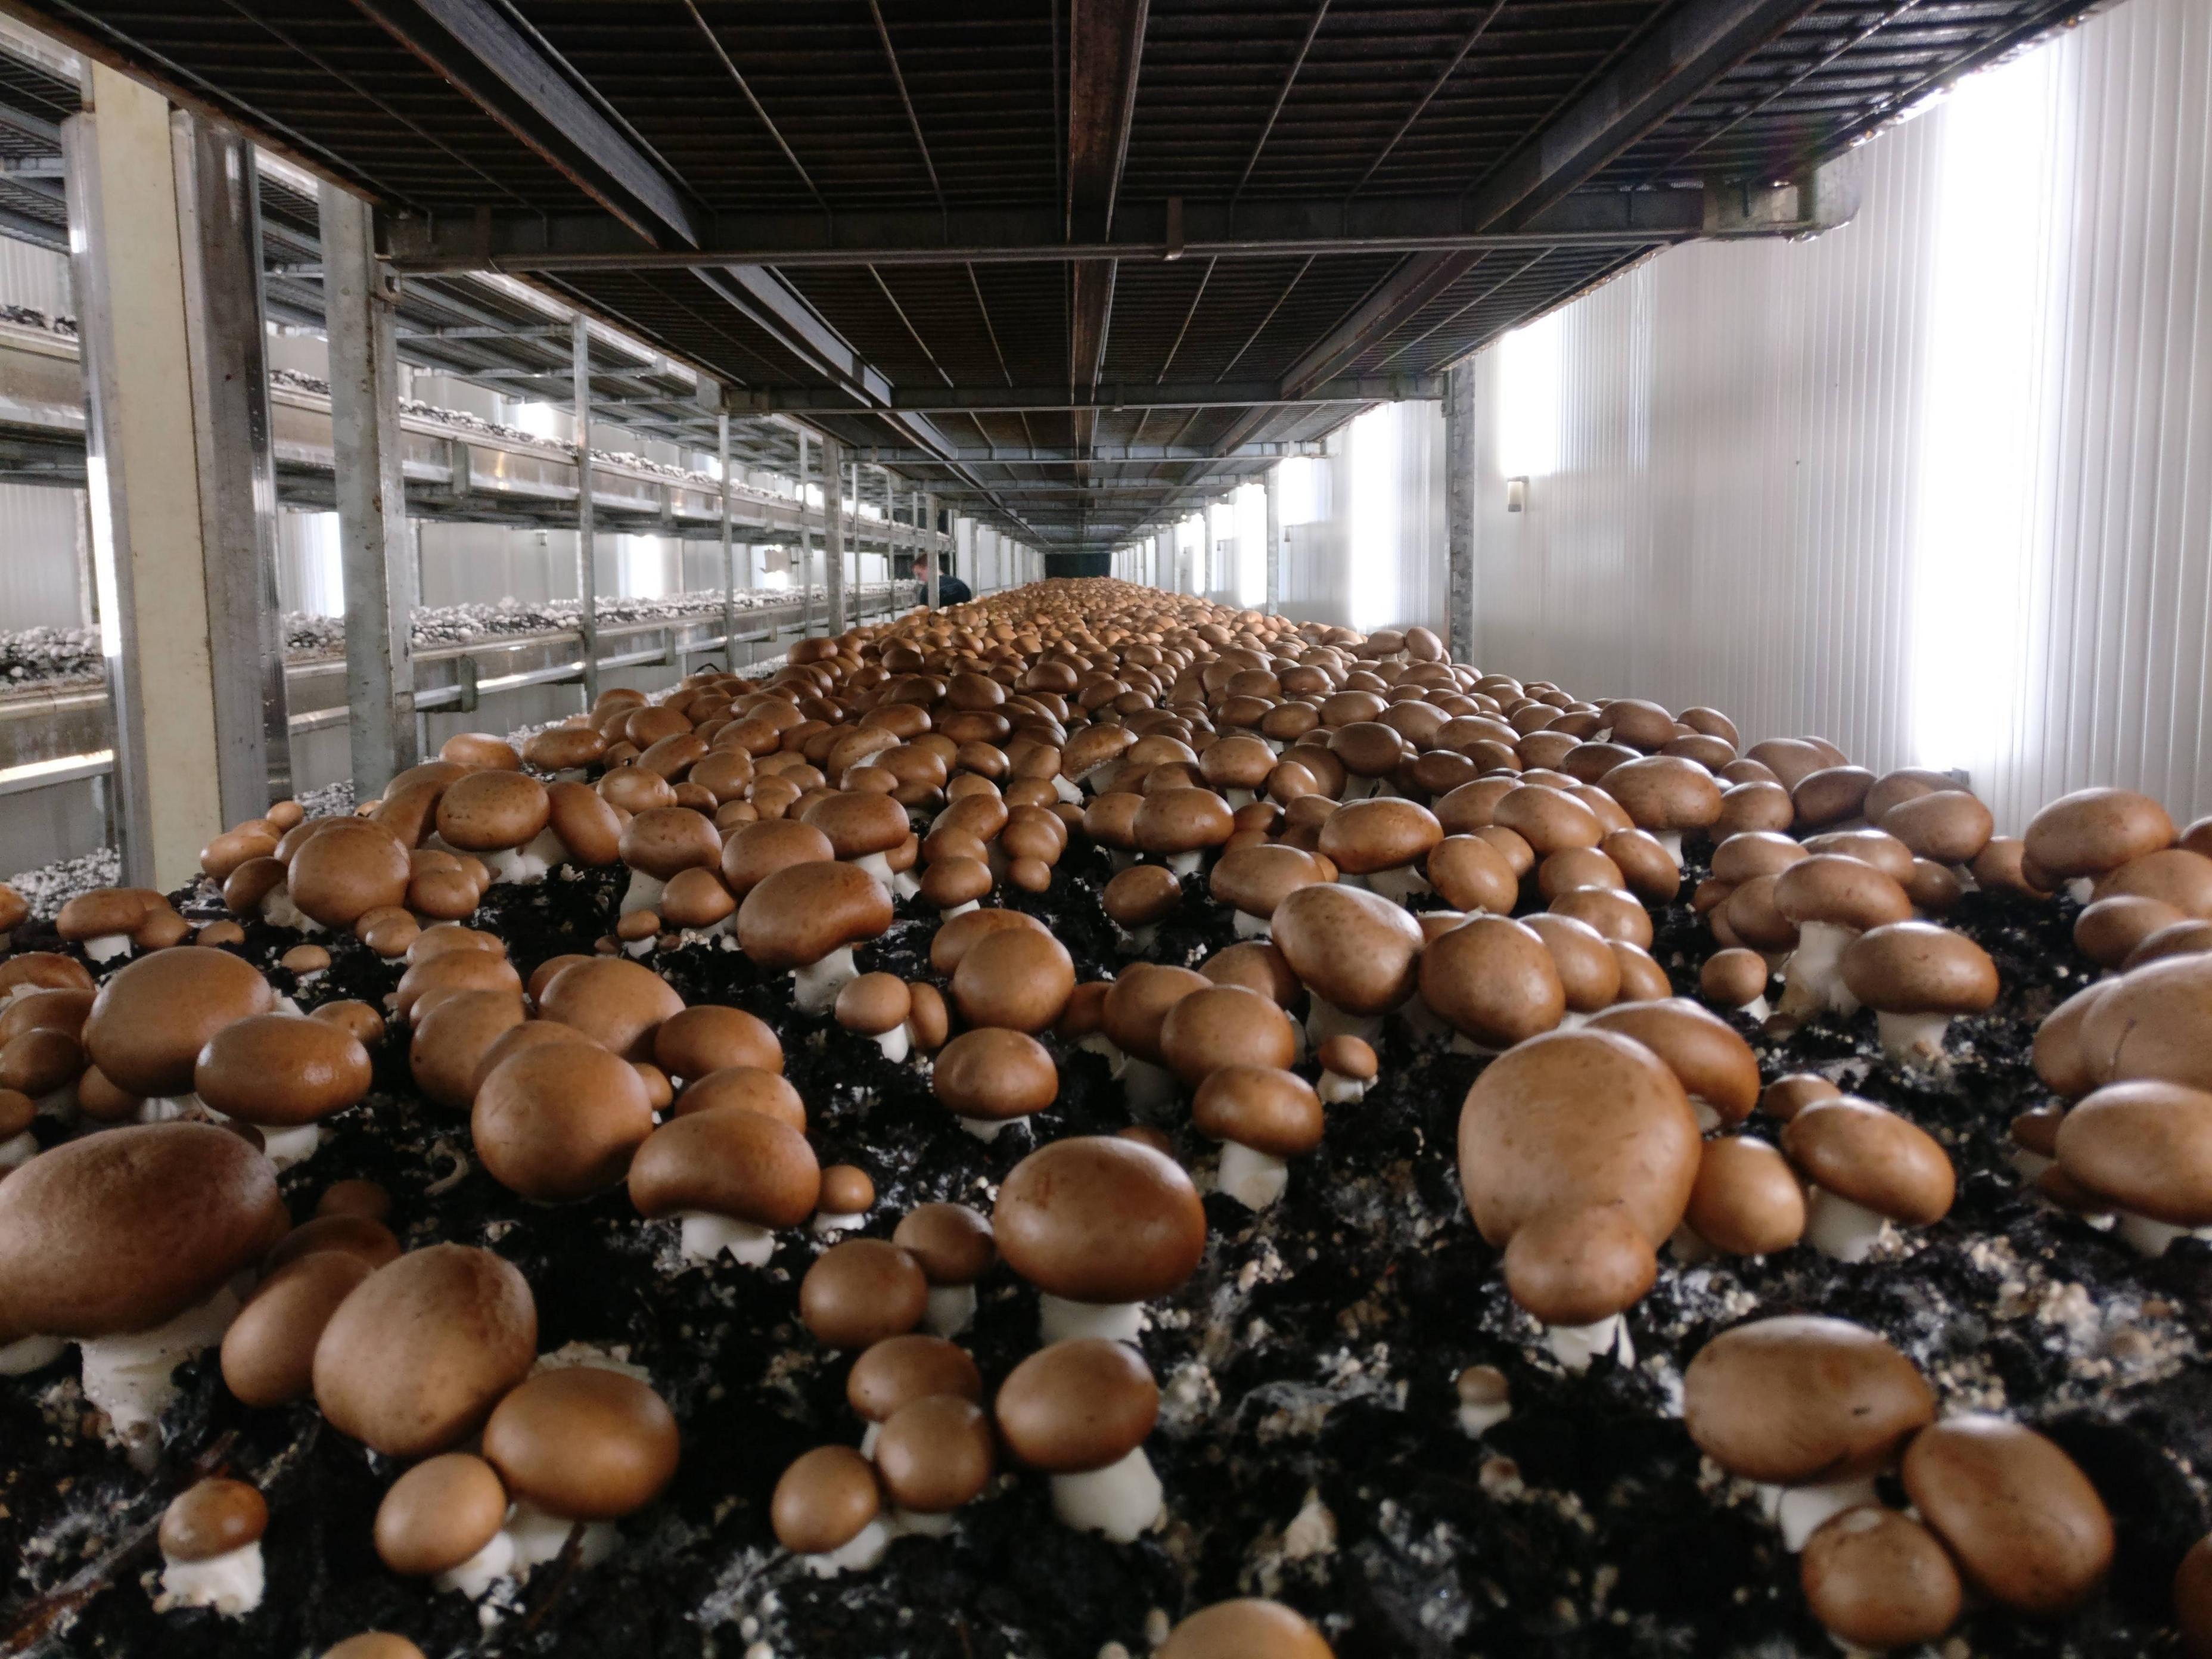
Shamba kubwa la uyoga ambapo uyoga mwingi wa rangi ya kahawia unakuwa katika mazingira yanayoonekana kudhibitiwa ndani ya jengo. Unawezekana uyoga huo unakua kwenye vitanda au trei za udongo maalum.